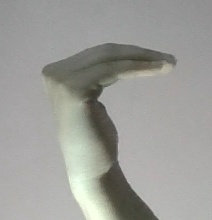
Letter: haa